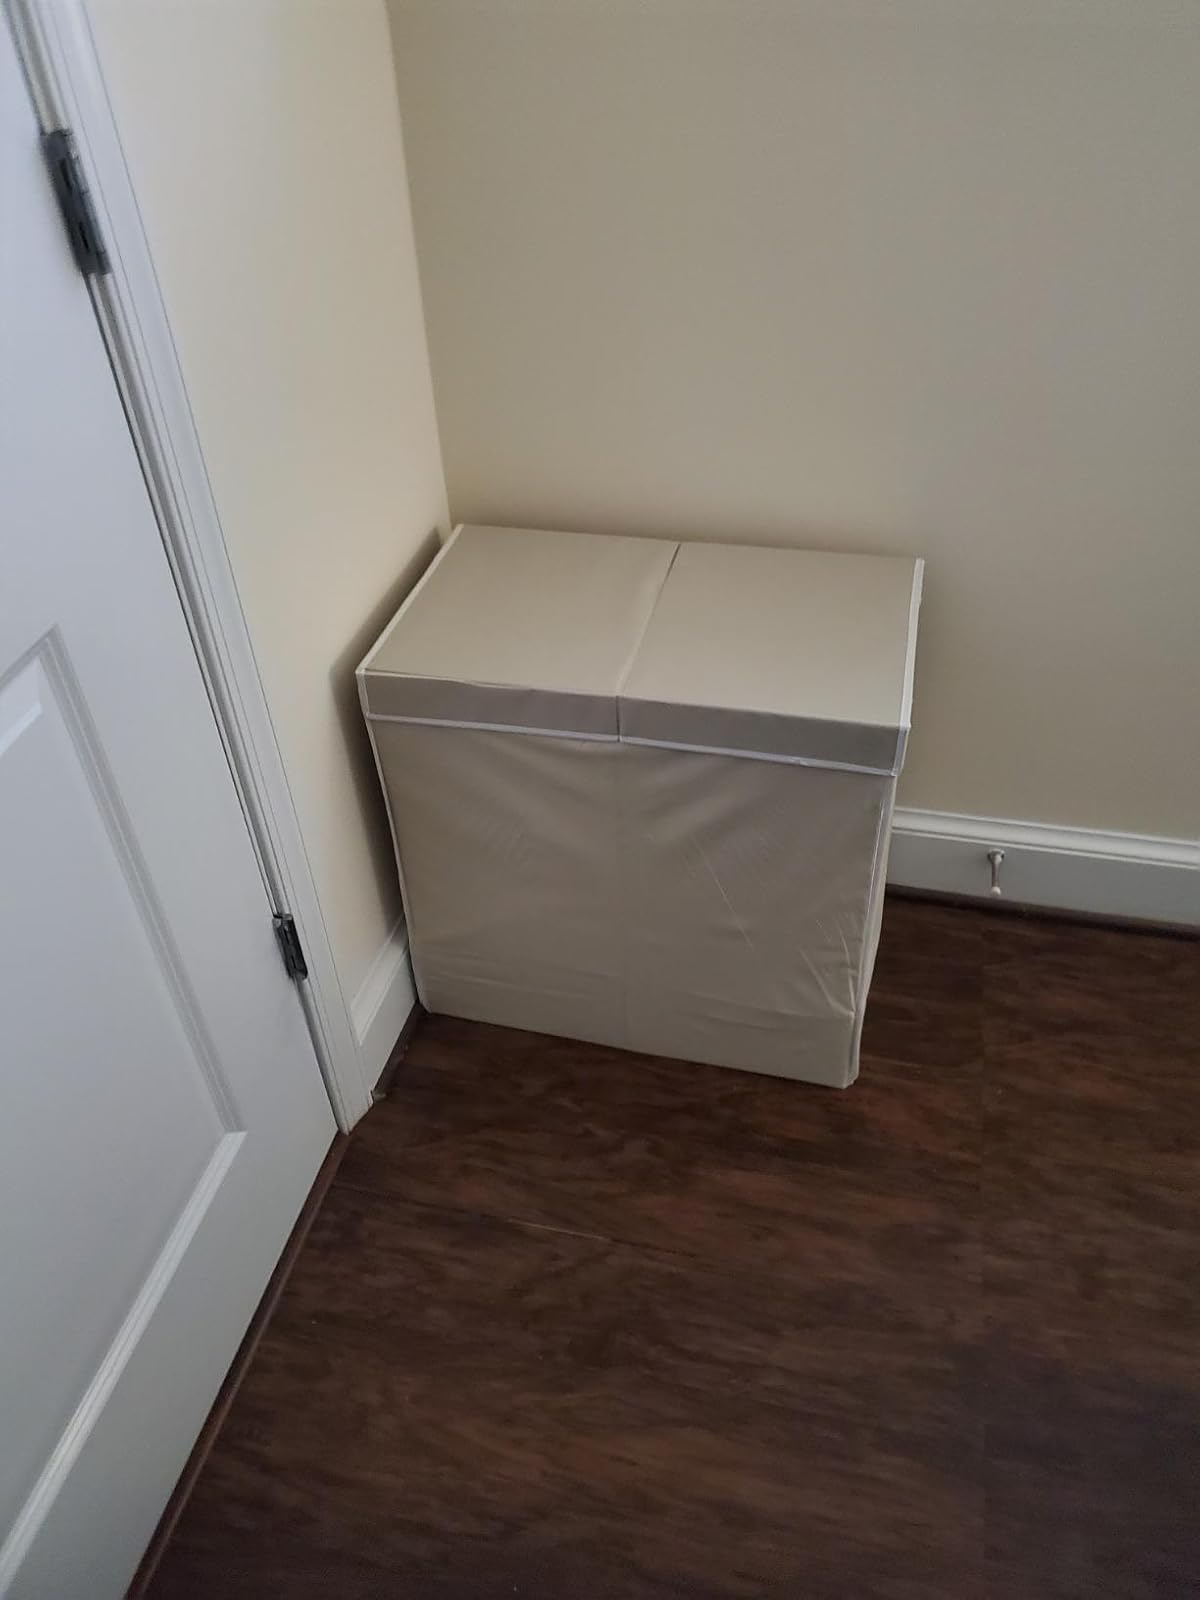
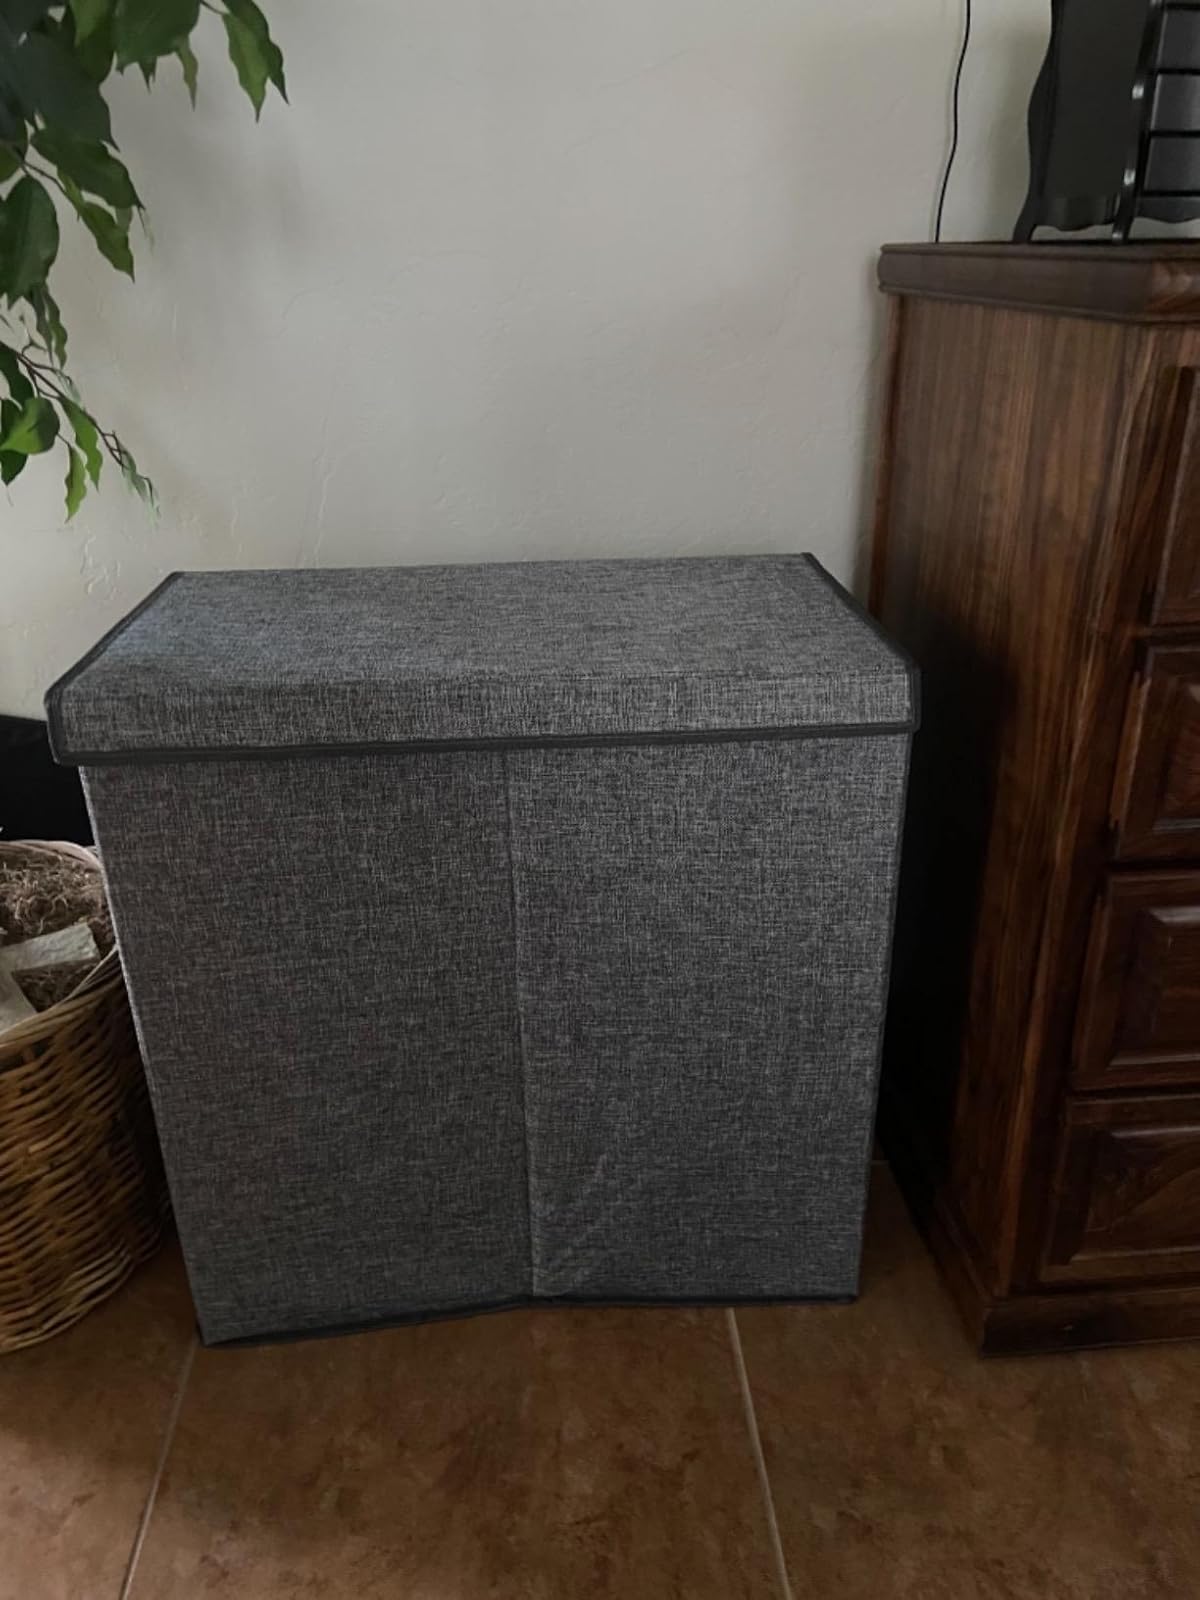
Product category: items_hamper
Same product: no